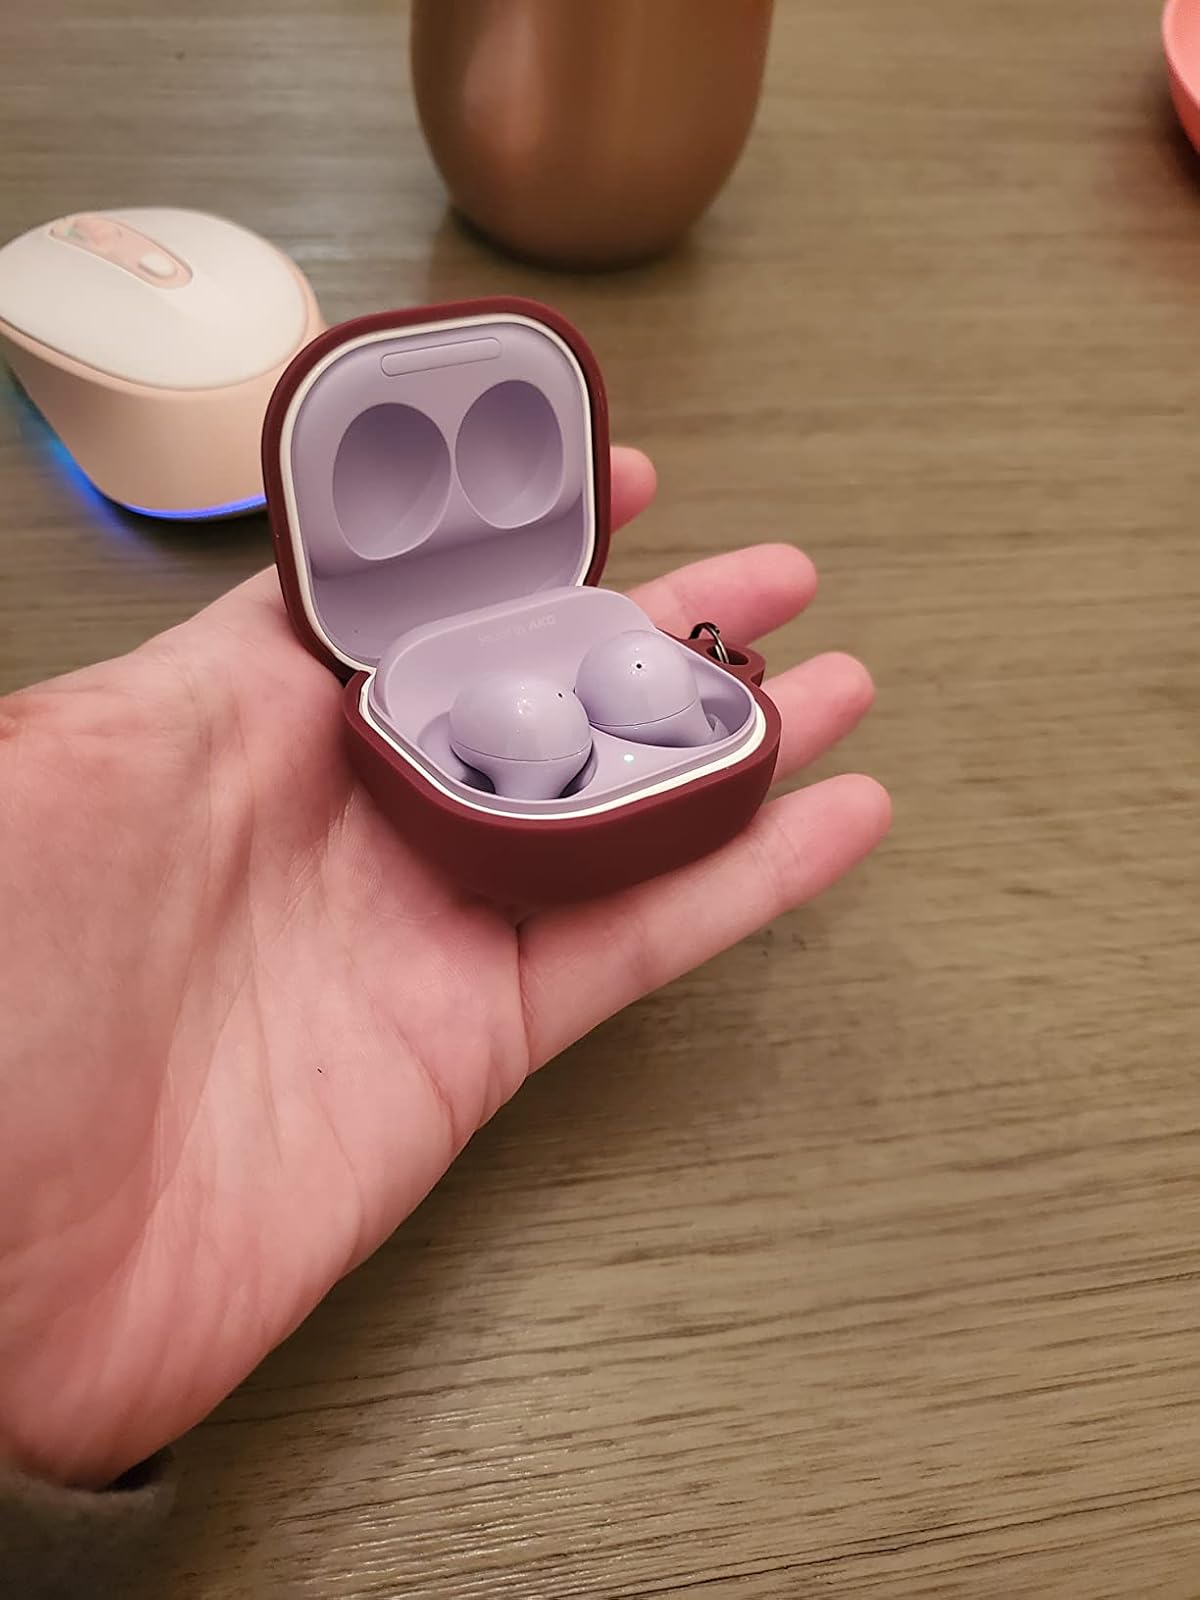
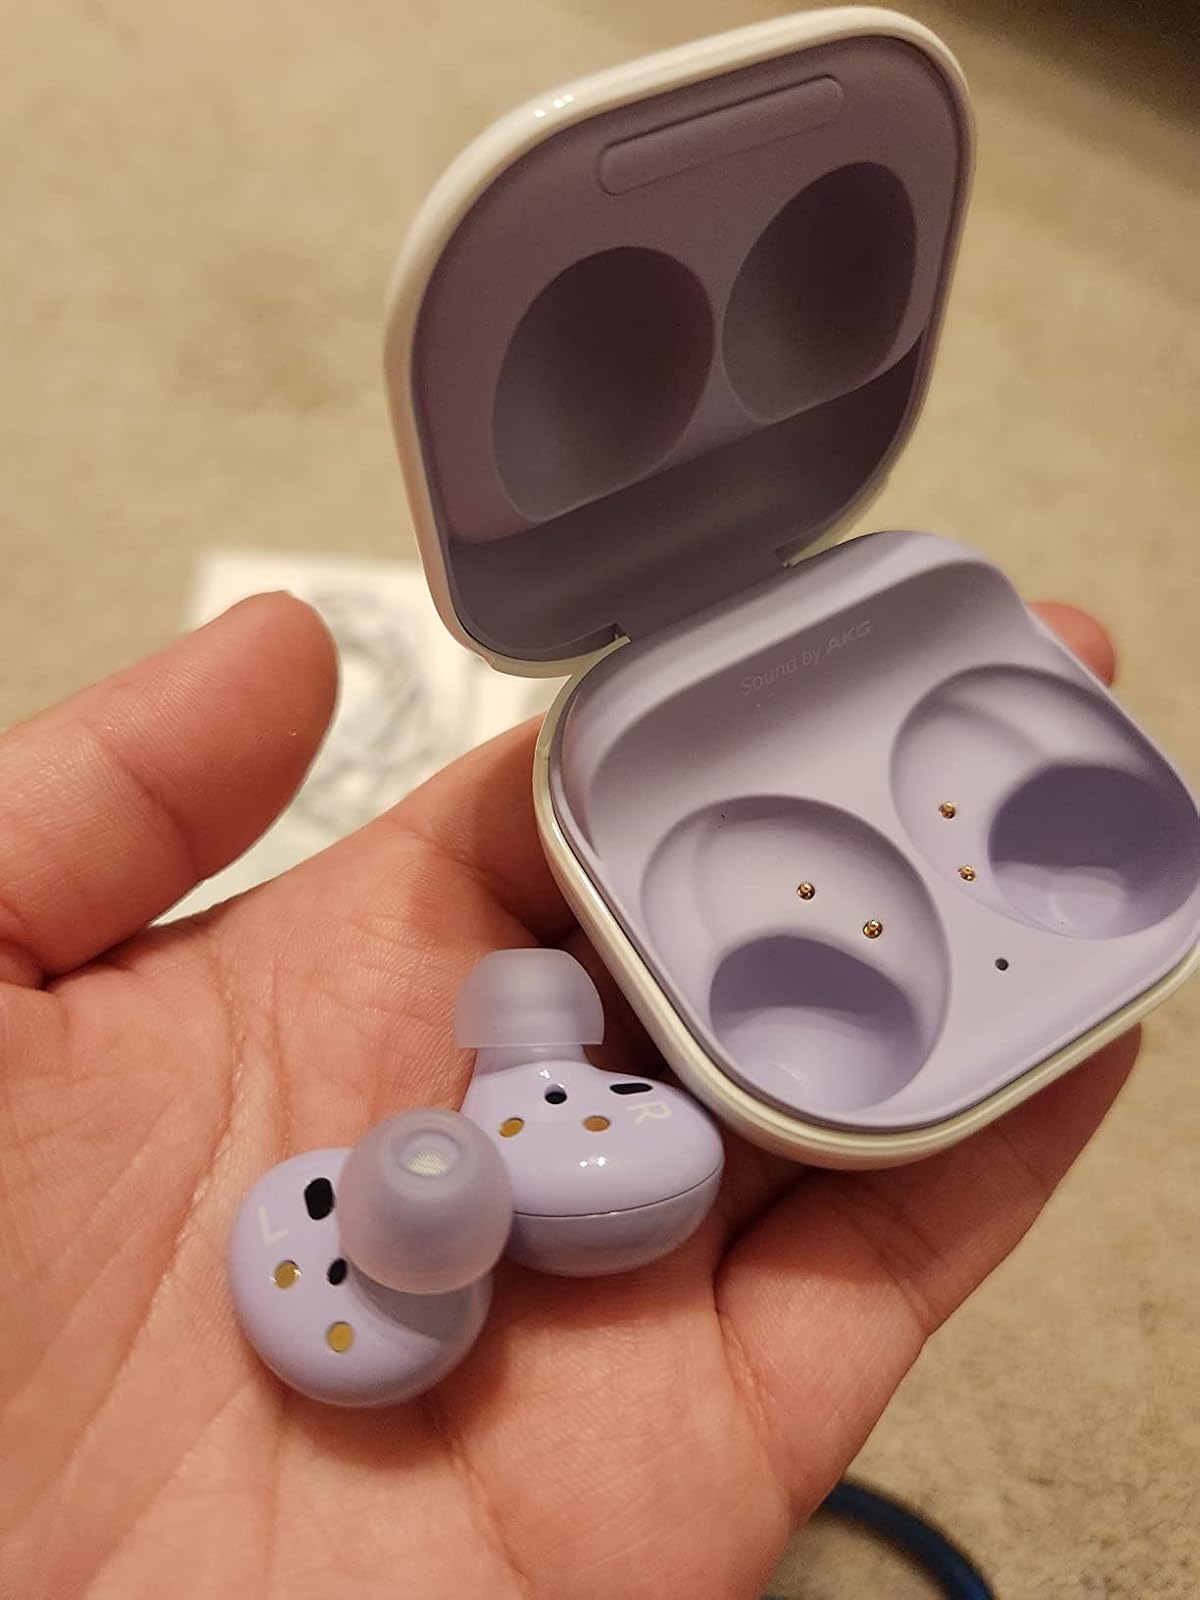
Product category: earbuds
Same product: yes